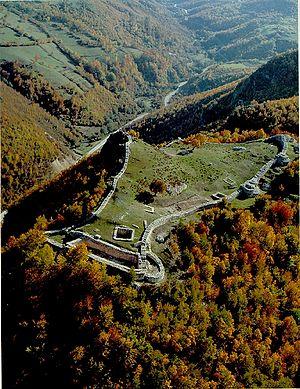
Les monuments culturels d'importance exceptionnelle sont les monuments de Serbie qui possèdent le plus haut degré de protection.
Novi Pazar, « le nouveau marché », est une ville de Serbie qui fait partie du district de Raška. Au recensement de 2011, la ville intra muros comptait 60 638 habitants et son territoire métropolitain, appelé Ville de Novi Pazar, 92 766.
Stari Ras ou, en français, Vieux Ras, fut, sous le nom de Ras, une des premières capitales de l'État serbe médiéval appelé Rascie. Situé au confluent de la Raška et de l’Ibar sur le site byzantin fortifié au VIᵉ siècle d'Arsa, alors en Dardanie, et détruit au VIIᵉ siècle par les invasions sklavènes, Stari Ras se trouve non loin de l'actuelle ville de Novi Pazar. Le site est inscrit sur la liste des monuments culturels d'importance exceptionnelle de la République de Serbie.
Cet article recense les monuments culturels du district de Raška en Serbie.